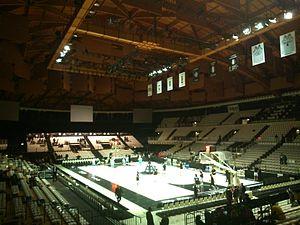
La Unipol Arena est une salle multifonction située à Casalecchio di Reno, dans la province de Bologne dans la région Émilie-Romagne dans le Nord de l'Italie. La salle a une capacité de 11 000 spectateurs et accueille les rencontres à domicile du Virtus Bologne.